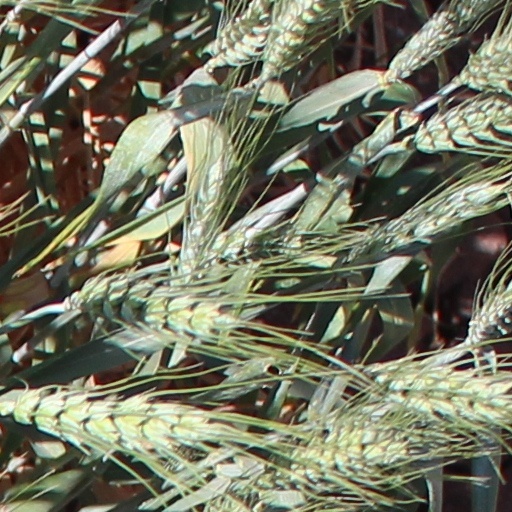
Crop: wheat